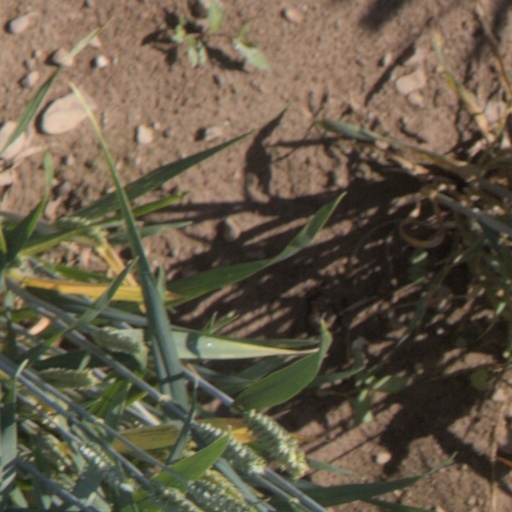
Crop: wheat